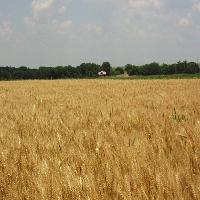
Weather: cloudy or overcast